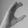
ASL letter: C